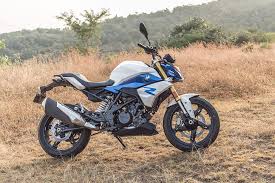
Vehicle type: Motorcycles